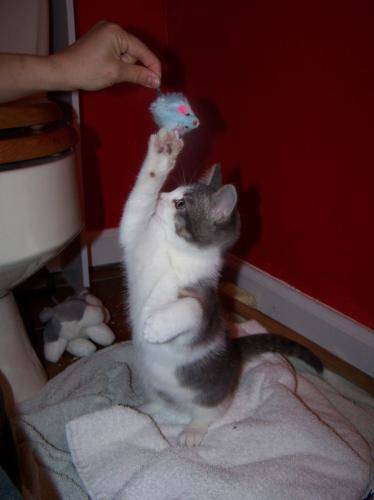
Label: cat